Indonesia–United States relations

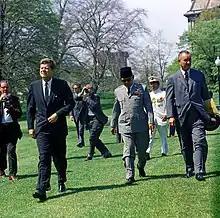
Sukarno (center) with John F. Kennedy (left) and Lyndon B. Johnson (right) in 1961.

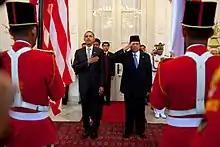
U.S. and Indonesian presidents Barack Obama and Susilo Bambang Yudhoyono participate in the arrival ceremony at the Merdeka Palace in Jakarta, Indonesia (November 9, 2010)

The United States played a major role in demanding Indonesian independence in the late 1940s. The Cold War played a critical role as the Indonesian Republic conclusively demonstrated its willingness and ability to suppress internal communist movements, as directed by the Comintern. U.S. policy since the 1940s has been to support Indonesia and help it avoid communism and was the primary provider of armaments. After Japan, Indonesia was the largest pro-U.S. nation in Asia. It hosted American investments in petroleum and raw materials and controlled a highly strategic location near vital shipping lanes.